HMS Arbiter

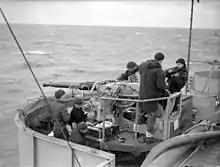
Twin 40 mm Bofors anti-aircraft gun

The ship was laid down at the Seattle-Tacoma Shipbuilding Corporation's Seattle shipyard on 26 April 1943. The carrier was originally planned to be operated by the US Navy with the name USS "St Simon", with the hull number AVC-51 (for Auxiliary Aircraft Carrier), which was changed to CVE-51 (for Escort Carrier) on 15 July 1943. She was launched on 9 September 1943, sponsored by Mrs. R. H. Lewis, the wife of Major General R. H. Lewis, Commanding General, Northwestern Sector, Fort Lewis, Washington and was completed at the Commercial Ironworks of Portland, Oregon. The ship was handed over to the Royal Navy under the Lend Lease programme on 31 December 1943, commissioning as HMS "Arbiter" on the same day, with the Pennant number D31.